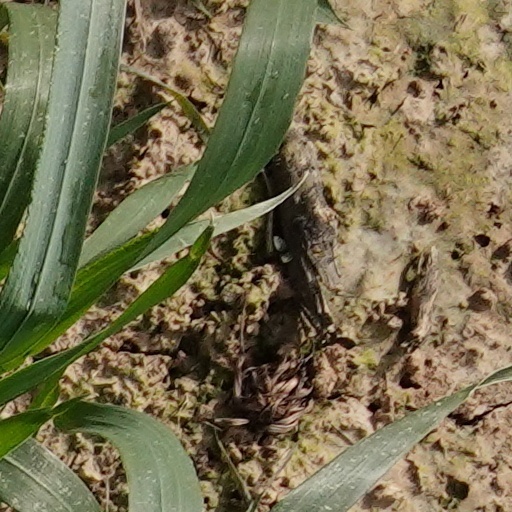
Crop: wheat